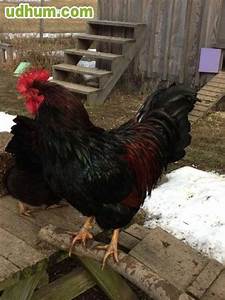
Label: gallina